New Zealand Tunnelling Company

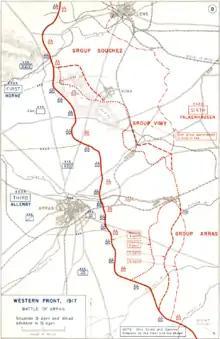
Front line at Arras immediately prior to the assault.

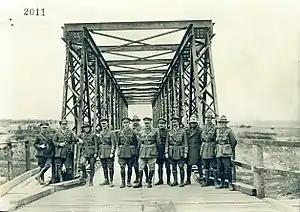
Officers of the New Zealand Tunnelling Company pose at the completed Hermies–Havrincourt bridge over the Canal du Nord, October 1918.

On 15 November 1916, the New Zealand Tunnelling Company ended its offensive mining operations and started preparations for the Battle of Arras (9 April – 16 May 1917). Henry Armytage Sanders was sent to France and met up with the New Zealand Tunnelling Company on 8 April 1917. Sanders took all the NZEF historical photographs and designated these with serial numbers in the H series. He remained with the NZEF until January 1919, went back to England to be discharged on 8 March 1919.